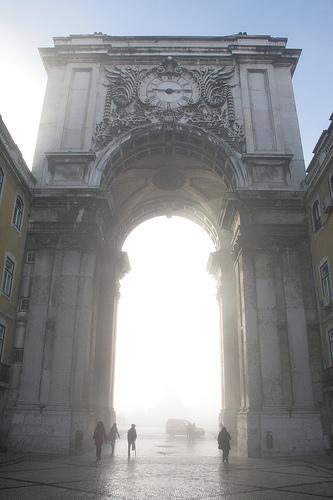
Weather: rain or strom